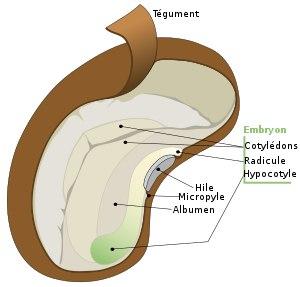
Les Dicotylédones sont, écrit simplement, les plantes dont la plantule issue de la germination d'une graine, présente dès avant sa sortie en plein air, deux feuilles, appelées cotylédons ou parfois, préfeuilles ou éophylles.
Le Haricot, ou Haricot commun, est une espèce de plantes annuelles de la famille des Fabaceae, du genre Phaseolus, couramment cultivée comme légume ou légumineuse. On en consomme soit le fruit, haricot vert ou « mange-tout », soit les graines, riches en protéines. Le terme « haricot » désigne aussi ces parties consommées, les graines ou les gousses.
En botanique, la radicule est la forme embryonnaire de la racine principale d'une plante. C'est la première partie de la plantule à émerger de la graine lors de la germination. Elle pousse vers le bas, à partir de l'hypophyse. Au-dessus de la radicule, se trouve l'hypocotyle, qui porte les cotylédons.